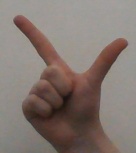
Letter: laam